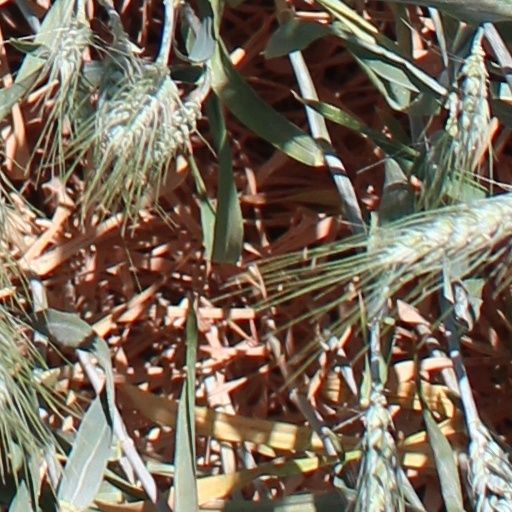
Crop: wheat